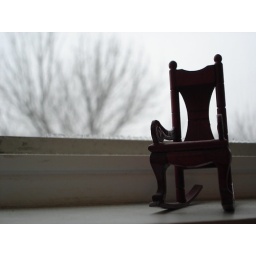
miniature chair by window